Murder on the Waterfront

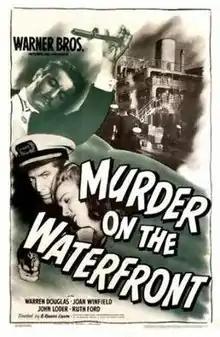
Theatrical release poster

Murder on the Waterfront is a 1943 American drama film directed by B. Reeves Eason and written by Robert E. Kent. The film stars Warren Douglas, Joan Winfield, John Loder, Ruth Ford, Bill Crago and Bill Kennedy. The film was released by Warner Bros. on September 18, 1943.